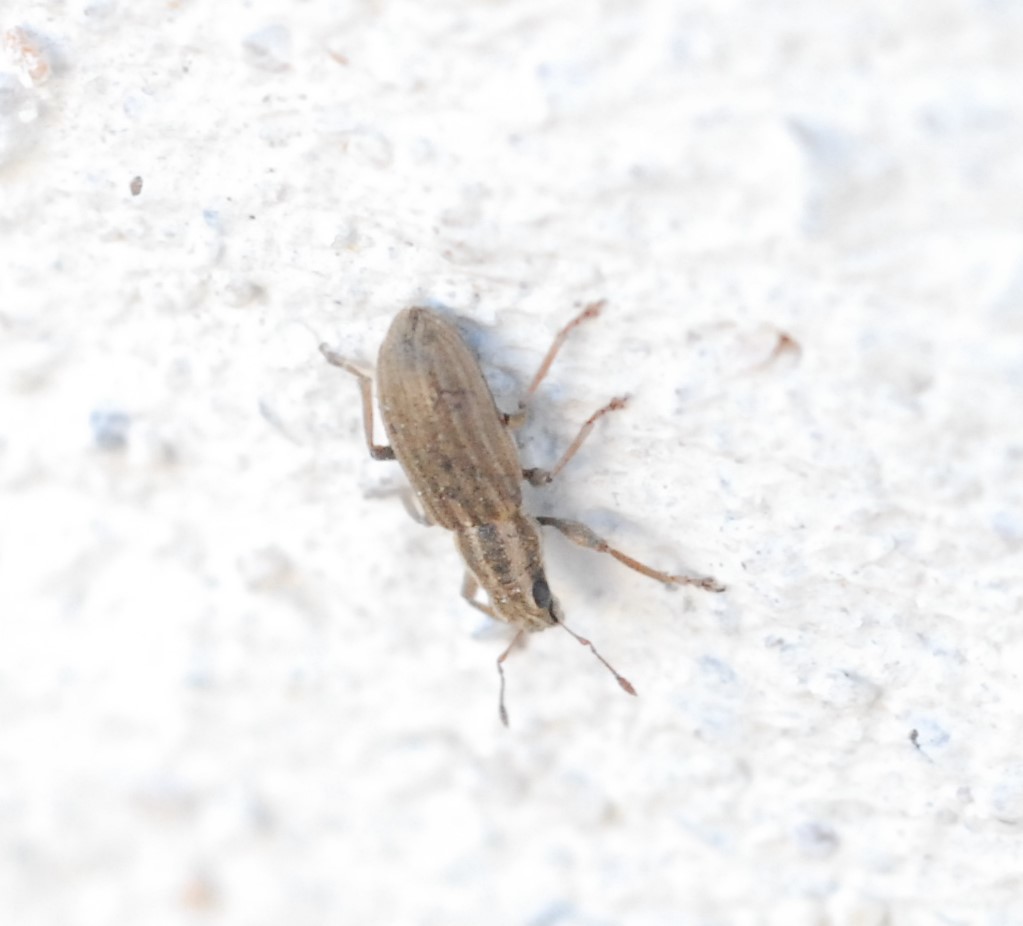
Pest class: pea_leaf_weevil